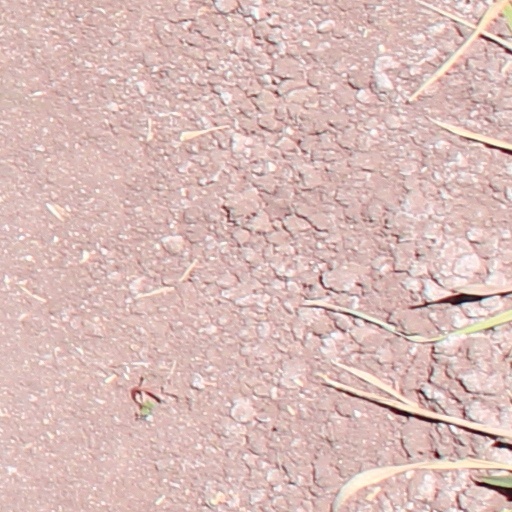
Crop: wheat